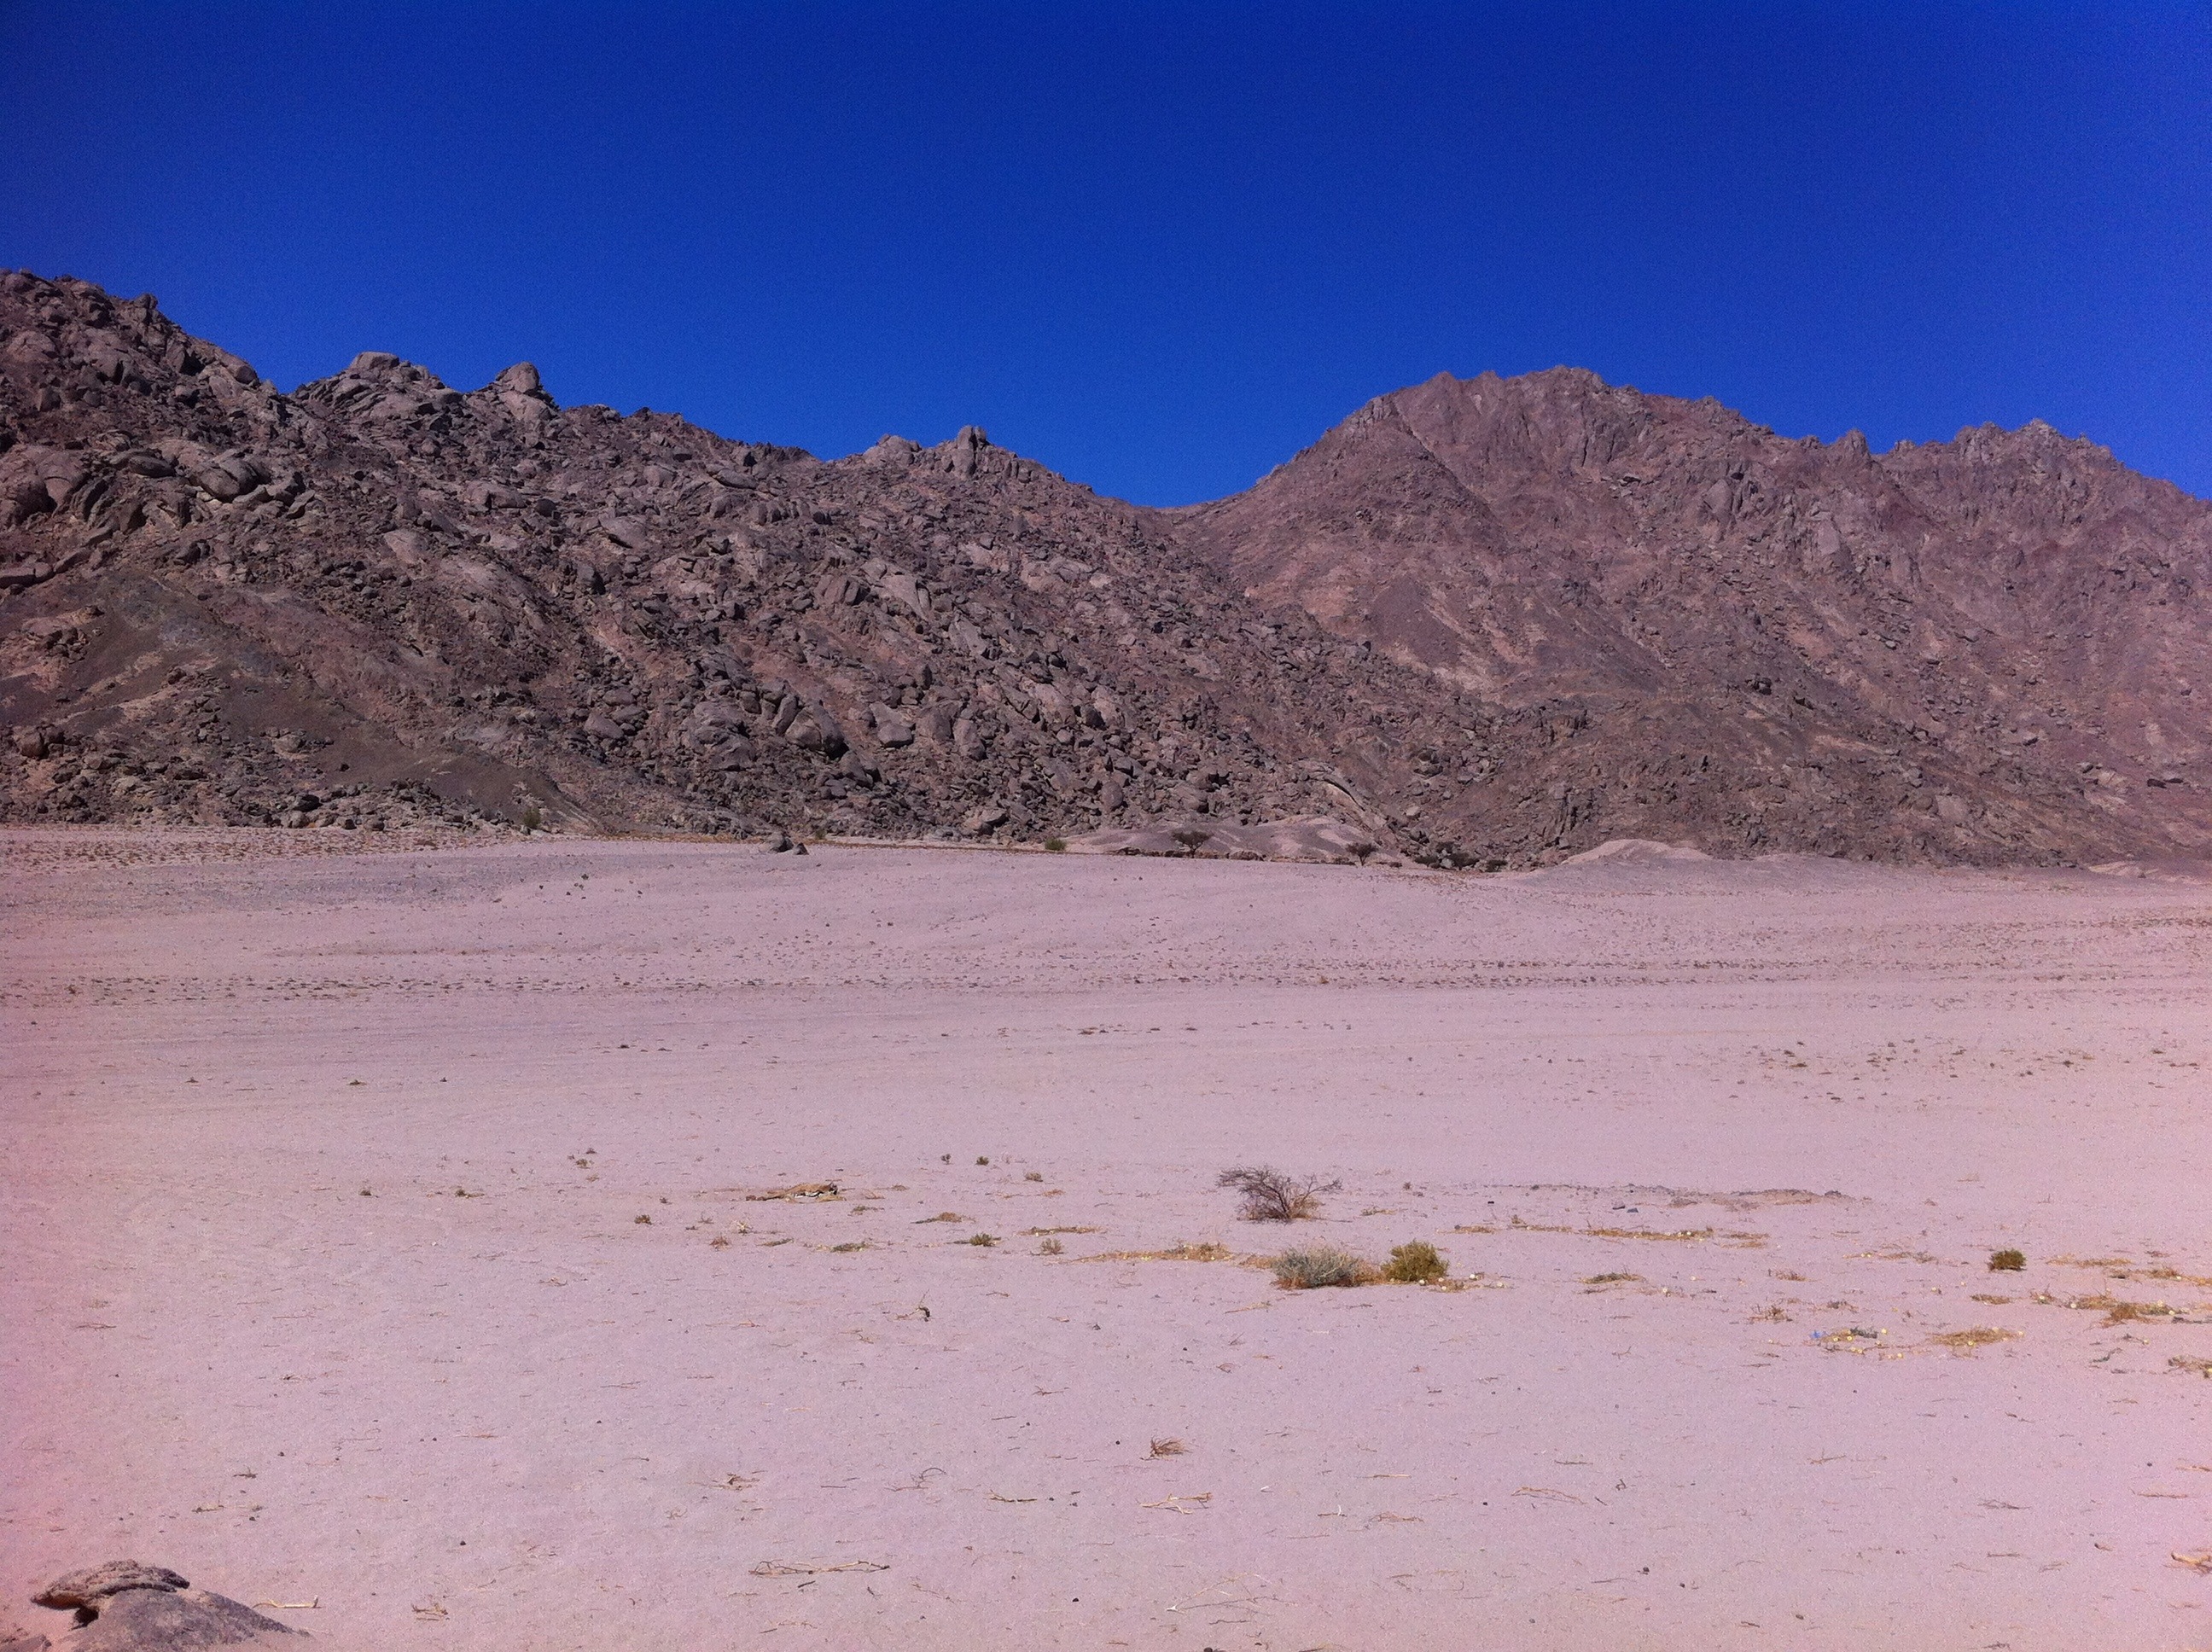
landscape, sea, sand, wilderness, mountain, snow, sky, desert, lake, valley, soil, egypt, geology, mountains, plateau, habitat, wadi, landform, natural environment, geographical feature, aeolian landform, mountainous landforms, sharm el shiek